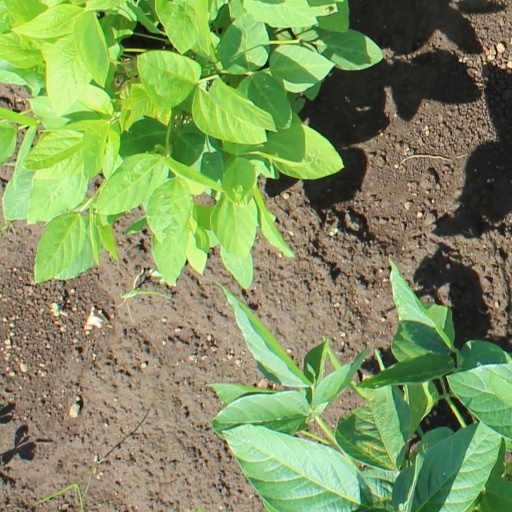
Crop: soybean